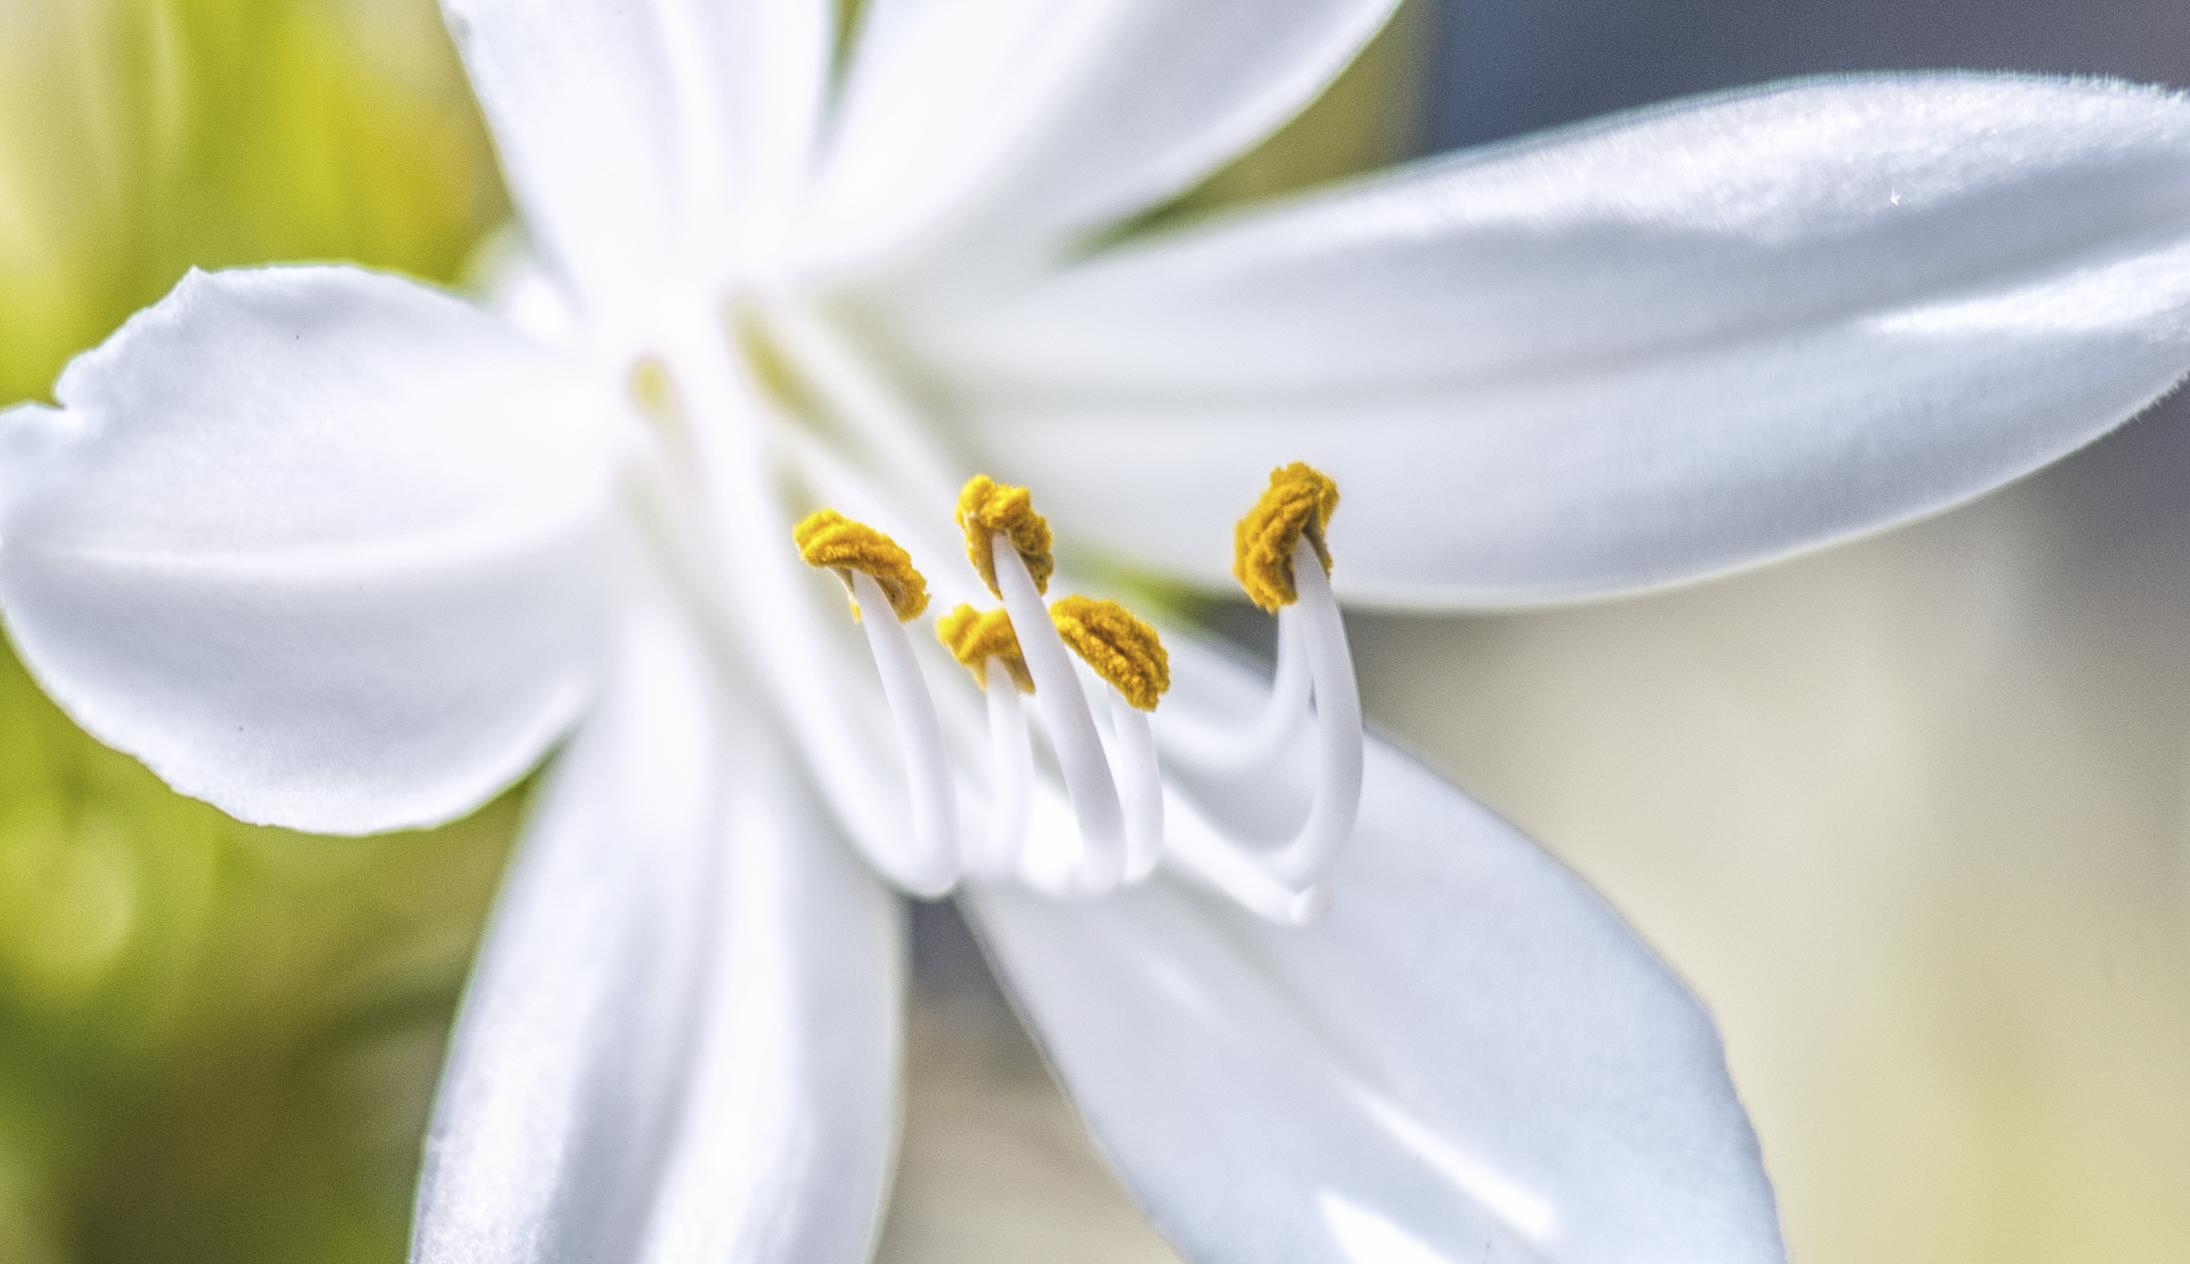
blossom, plant, white, flower, petal, macro, botany, closeup, flora, close up, fleur, lily, crocus, tamines, agapanthe, macro photography, flowering plant, plant stem, land plant